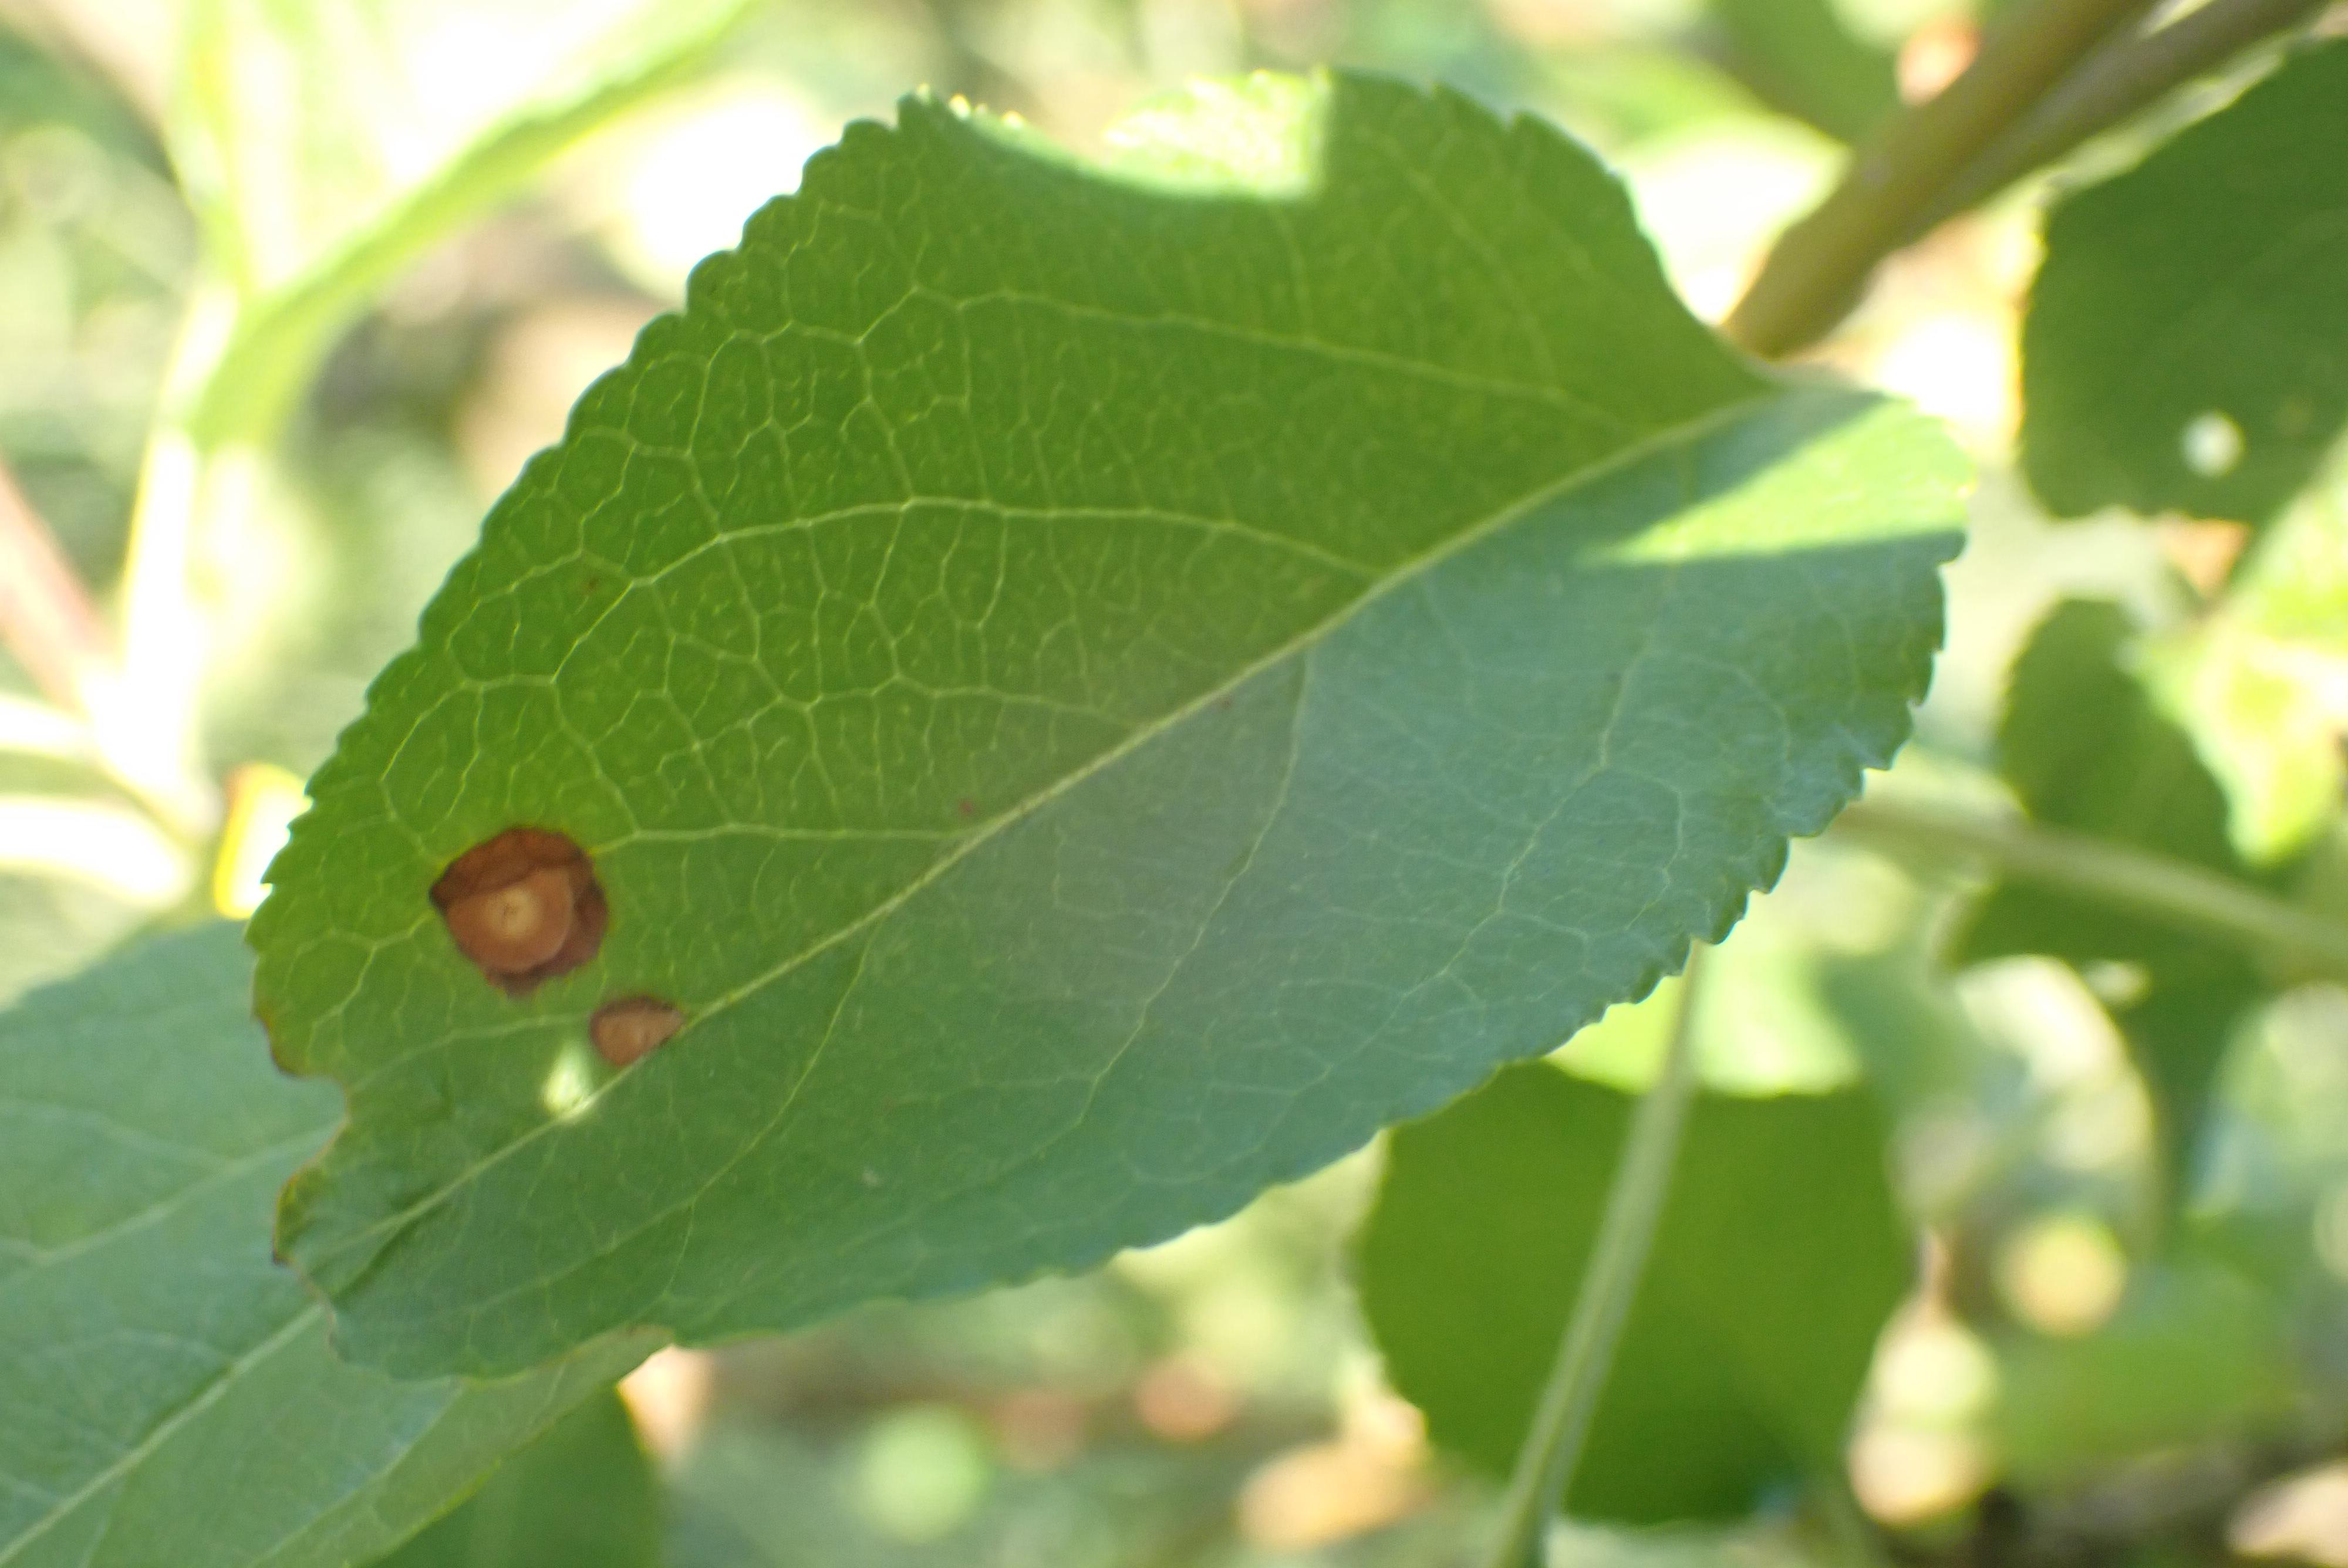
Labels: frog_eye_leaf_spot